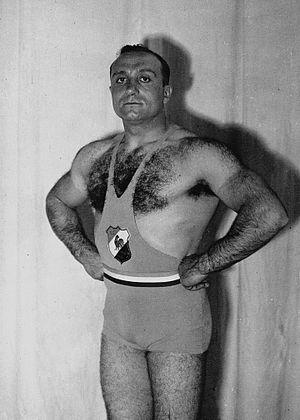
Portrait de Hostin, champion olympique de poids et haltères, français
Louis Hostin est un haltérophile français, formé aux clubs de l'Omnium stéphanois puis au Coquelicot. Avec deux titres olympiques et une médaille d'argent en trois olympiades, deux titres européens et dix-huit records du monde, il possède le plus beau palmarès de l'histoire de l'haltérophilie française. Il fut le successeur d'Ernest Cadine et de Charles Rigoulot dans sa catégorie des mi-lourds.